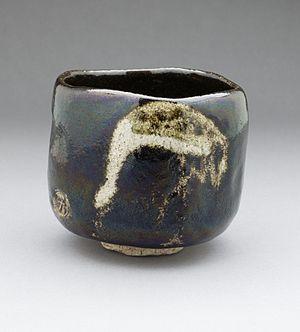
La céramique japonaise, en japonais tojiki, yakimono ou tōgei est l'une des formes d'art les plus anciennes du Japon. Elle remonte à la période Jōmon. La production s'est poursuivie sans discontinuer jusqu'à l'époque actuelle, donnant une large gamme de terres cuites brutes ou vernissées, poteries, grès et porcelaines selon des techniques de tradition japonaise mais aussi importées ou inspirées par les céramiques coréennes, chinoises et thaïlandaise.